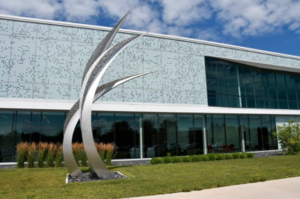
Jacek Jarnuszkiewicz, né en 1952 à Varsovie est un artiste en arts visuels polonais qui vit et travaille à Montréal.